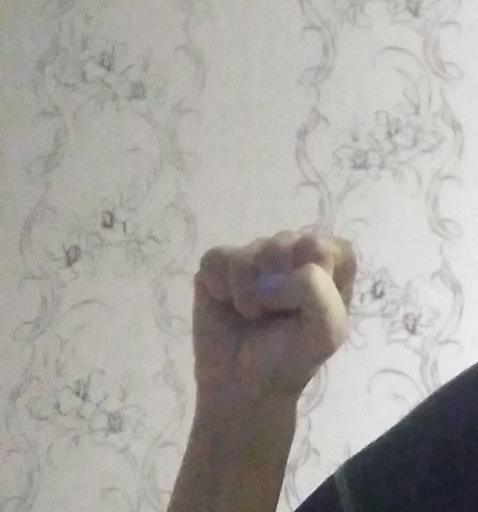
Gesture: fist